Alfred Hitchcock

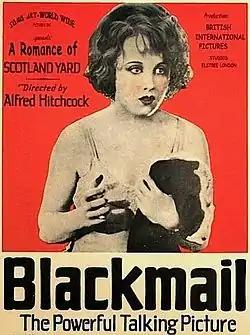
Advertisement for "Blackmail" (1929)

When Paramount pulled out of London in 1922, Hitchcock was hired as an assistant director by a new firm run in the same location by Michael Balcon, later known as Gainsborough Pictures. Hitchcock worked on "Woman to Woman" (1923) with the director Graham Cutts, designing the set, writing the script and producing. He said: "It was the first film that I had really got my hands onto." The editor and "script girl" on "Woman to Woman" was Alma Reville, his future wife. He also worked as an assistant to Cutts on "The White Shadow" (1924), "The Passionate Adventure" (1924), "The Blackguard" (1925) and "The Prude's Fall" (1925). "The Blackguard" was produced at the Babelsberg Studios in Potsdam, where Hitchcock watched part of the making of F. W. Murnau's "The Last Laugh" (1924). He was impressed with Murnau's work, and later used many of his techniques for the set design in his own productions.